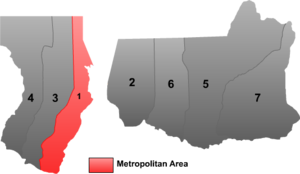
Changji / Administrative enheder
Kort over Changji
Changji er et præfektur i den autonome region Xinjiang i det vestlige Kina. Changji har et areal på 73.659 km², og en befolkning på 1.360.000 mennesker, med en tæthed på 18 indb./km².